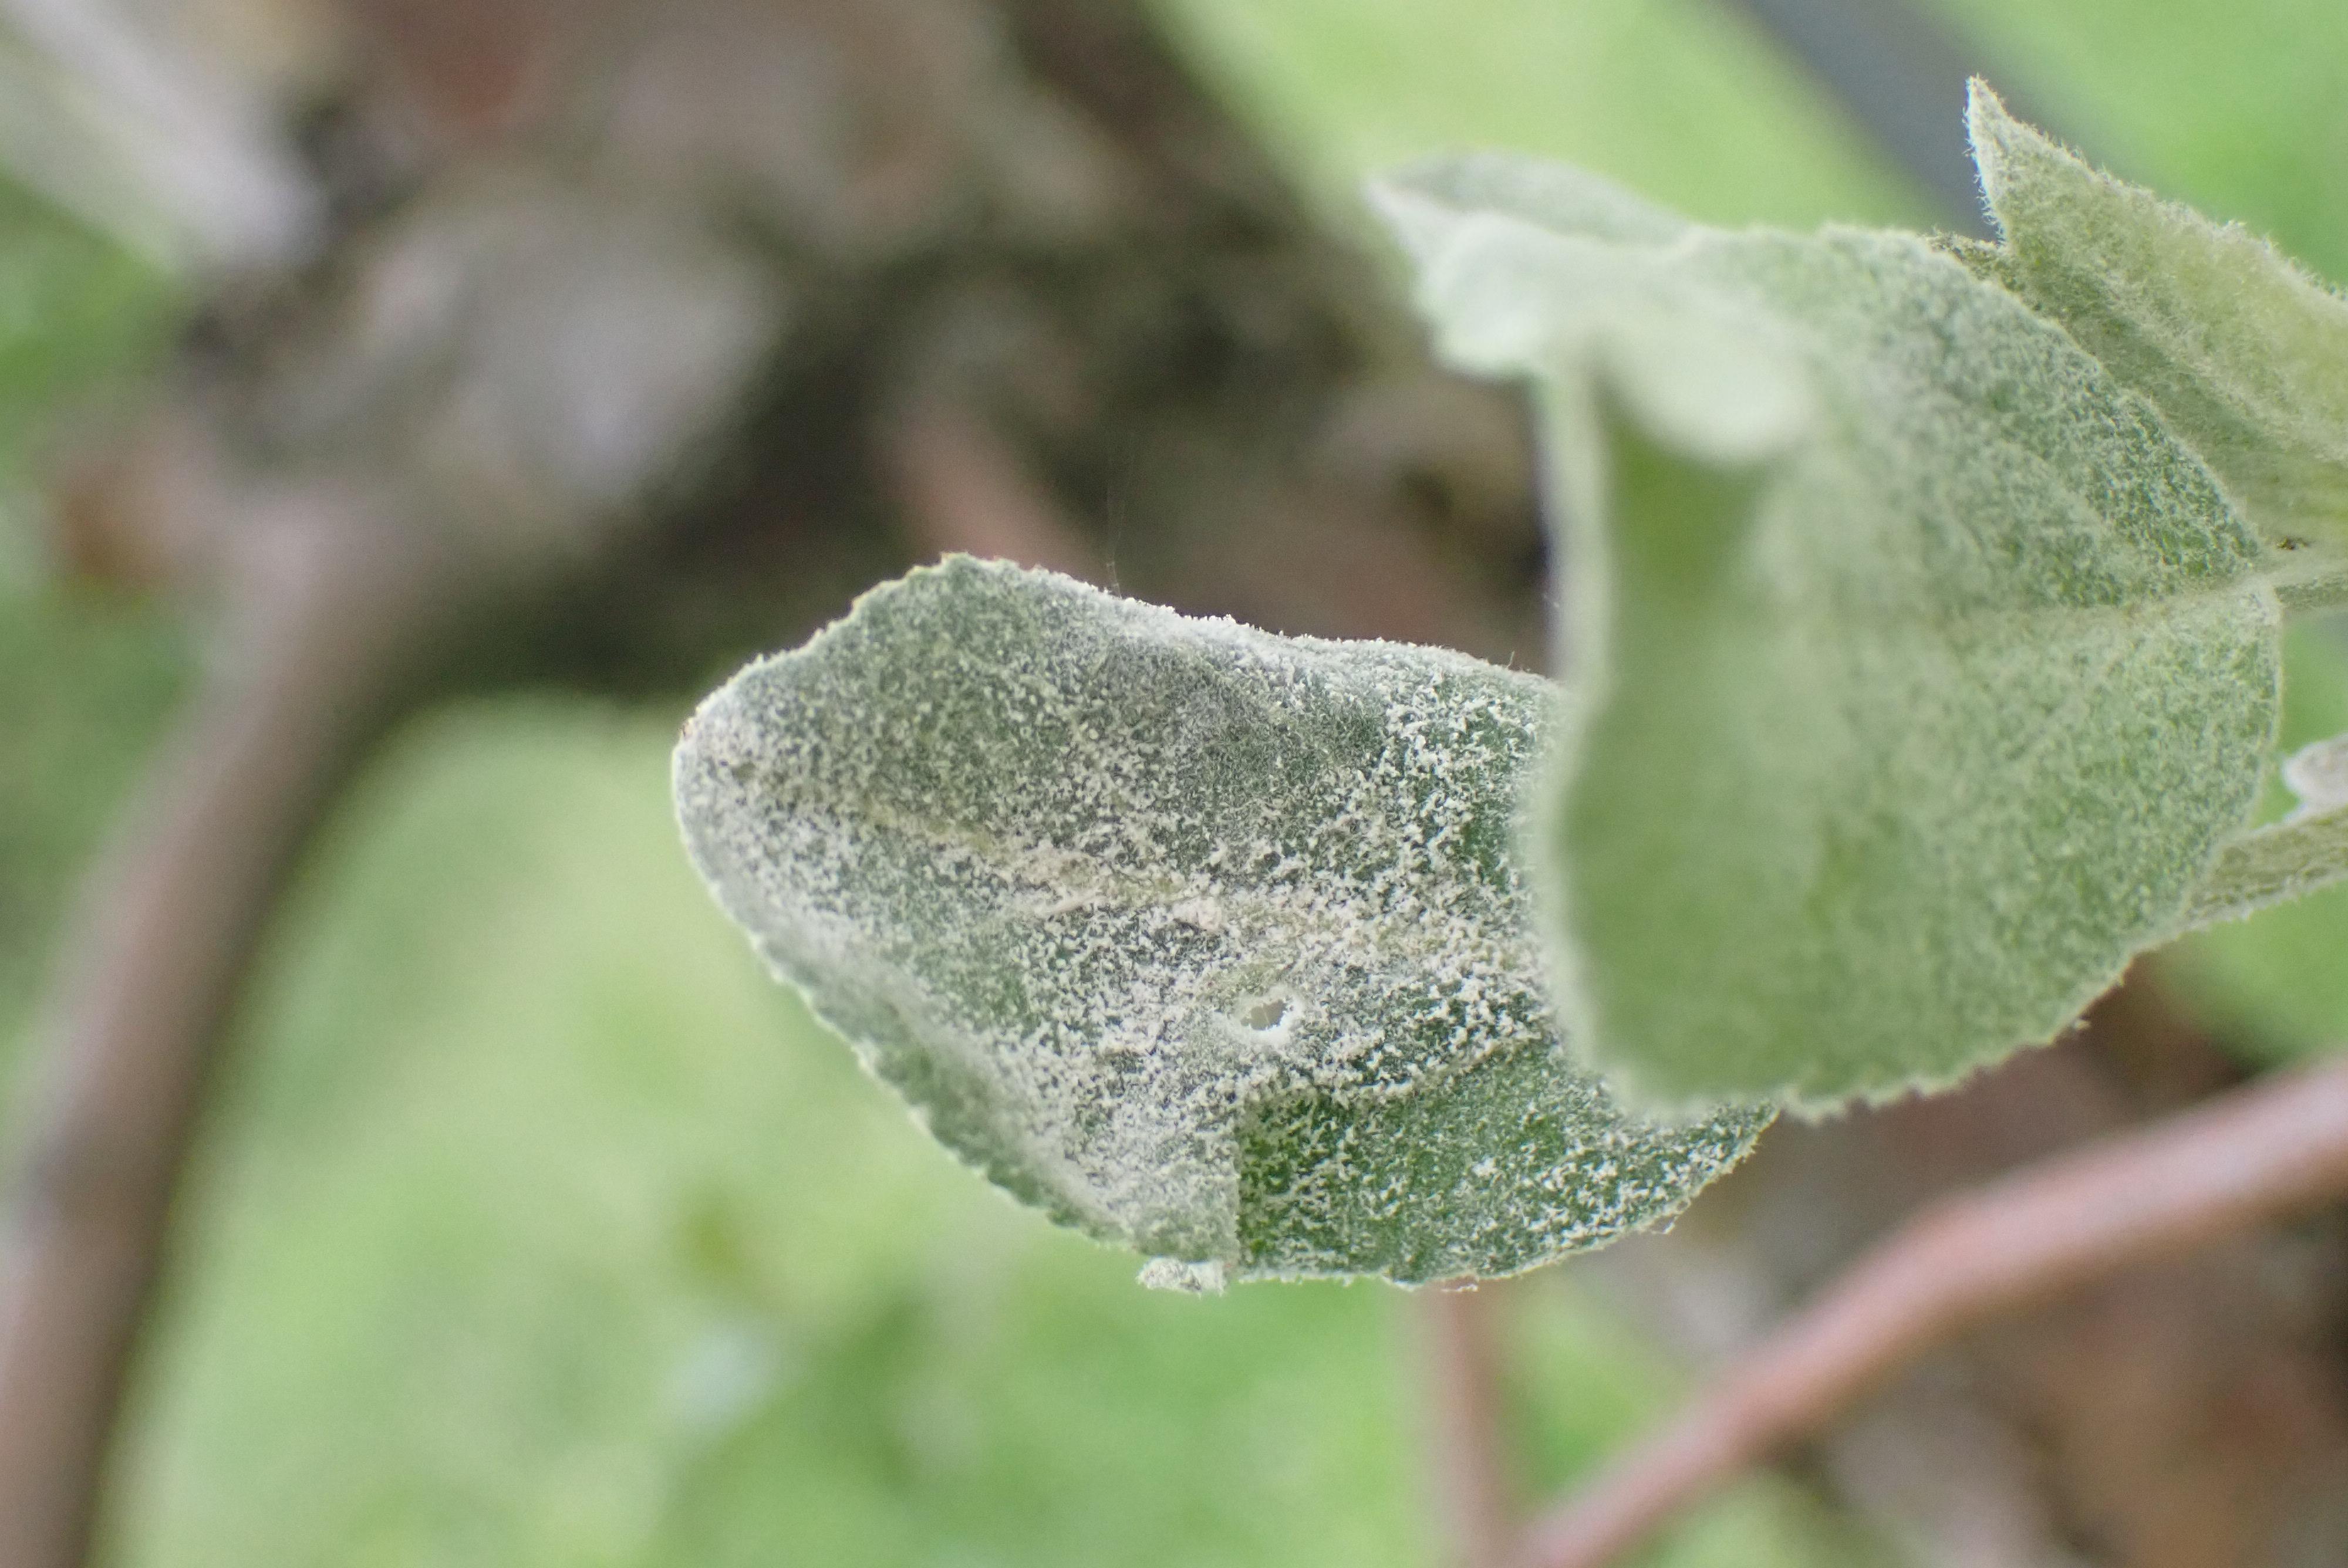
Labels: powdery_mildew